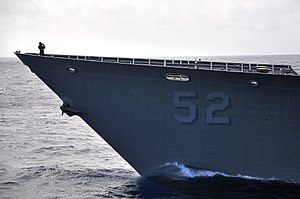
Pennantnummer / Hull Classification System
Normalt vil bogstaverne i et HCS ikke blive malet på skibssiden, men derimod kun selve nummeret, derfor kan man opleve flere skibe med forskellige klassifikationer med samme nummer påmalet. Her ses USS Bunker Hill med påmalet 52
Et pennantnummer benyttes i den overvejende del af verdens mariner og kan bestå af både bogstaver og tal eller en kombination af disse. Nummeret er påmalet militære skibe for at tydeliggøre hvilket skib der er tale om, da der ofte findes mange ens orlogsskibe og kan sammenlignes med nummerplader til biler.